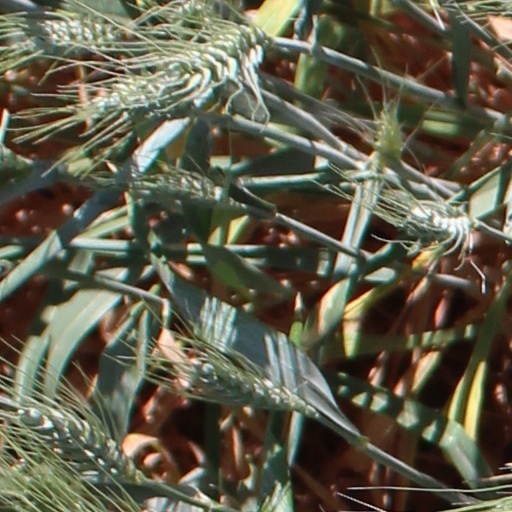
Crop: wheat